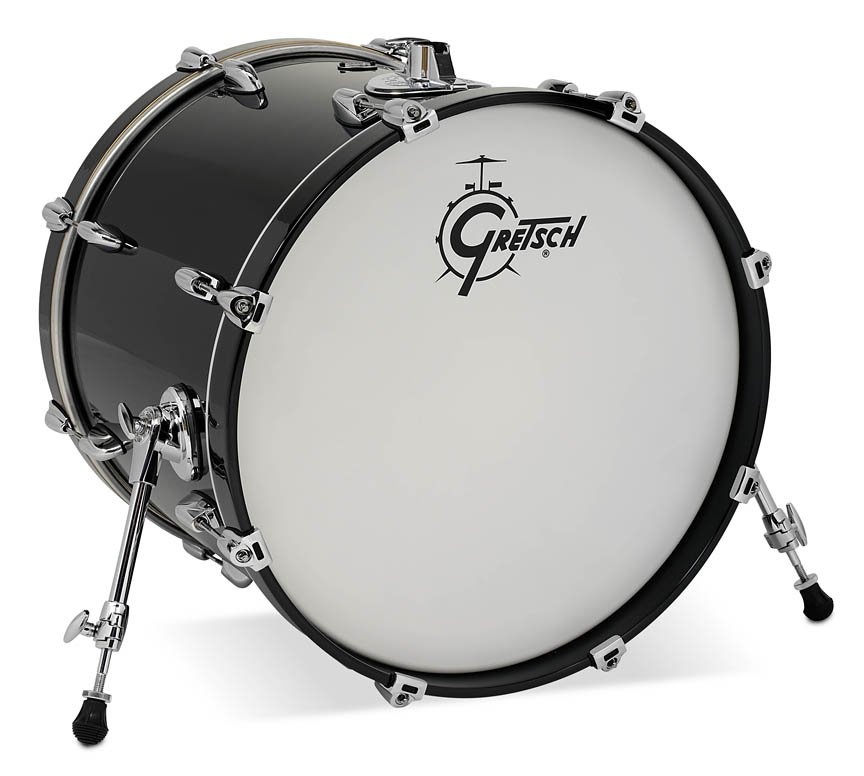
Gretsch Renown 16x20" Bass Drum - Piano Black - RN2-1620B-PB
Overview Today’s working drummers need a kit that can do it all—and do it well. Gretsch Renown is one of the most versatile drum sets ever made. Now, with one drum set, you can play with the sensitivity and touch to handle the smoothest grooves of the 1950s; the attack and projection required to drive the most powerful compositions of the 60s and 70s; and the clarity and vibrance needed to faithfully reproduce the clean studio sounds of the 80s, 90s and beyond. Renown still features the classic 7-ply Gretsch formula maple shells, with 30-degree bearing edges and exclusive “Silver Sealer” interiors. But this Renown comes with a new twist with the addition of the Gretsch's player-friendly “302” hoop—the same hoop used on Gretsch's Brooklyn and Broadkaster series drums. Gretsch 302 hoops produce the desirable focused sound like that of a die cast hoop, but are lighter in weight and less rigid, allowing the drum to better “breath” and achieve maximum resonance. The 2016 Renown delivers the traditional Gretsch sound with an incredible open, harmonic tone that supplies the versatility needed to meet the demands of the hardest working drummers. Specifications 16x20 Piano Black 7-ply Gretsch Formula Maple 30 Degree Bearing Edges Maple with matching lacquer or inlay Gretsch T-Wing nut/bolt BD Mounted Double TT holders USA Clear Powerstroke Batter, Coated white Gretsch head with muffle ring resonant
Brand: Gretsch
Category: Arts & Entertainment > Hobbies & Creative Arts > Musical Instruments > Percussion > Drum Kits > Bass Drum Kits